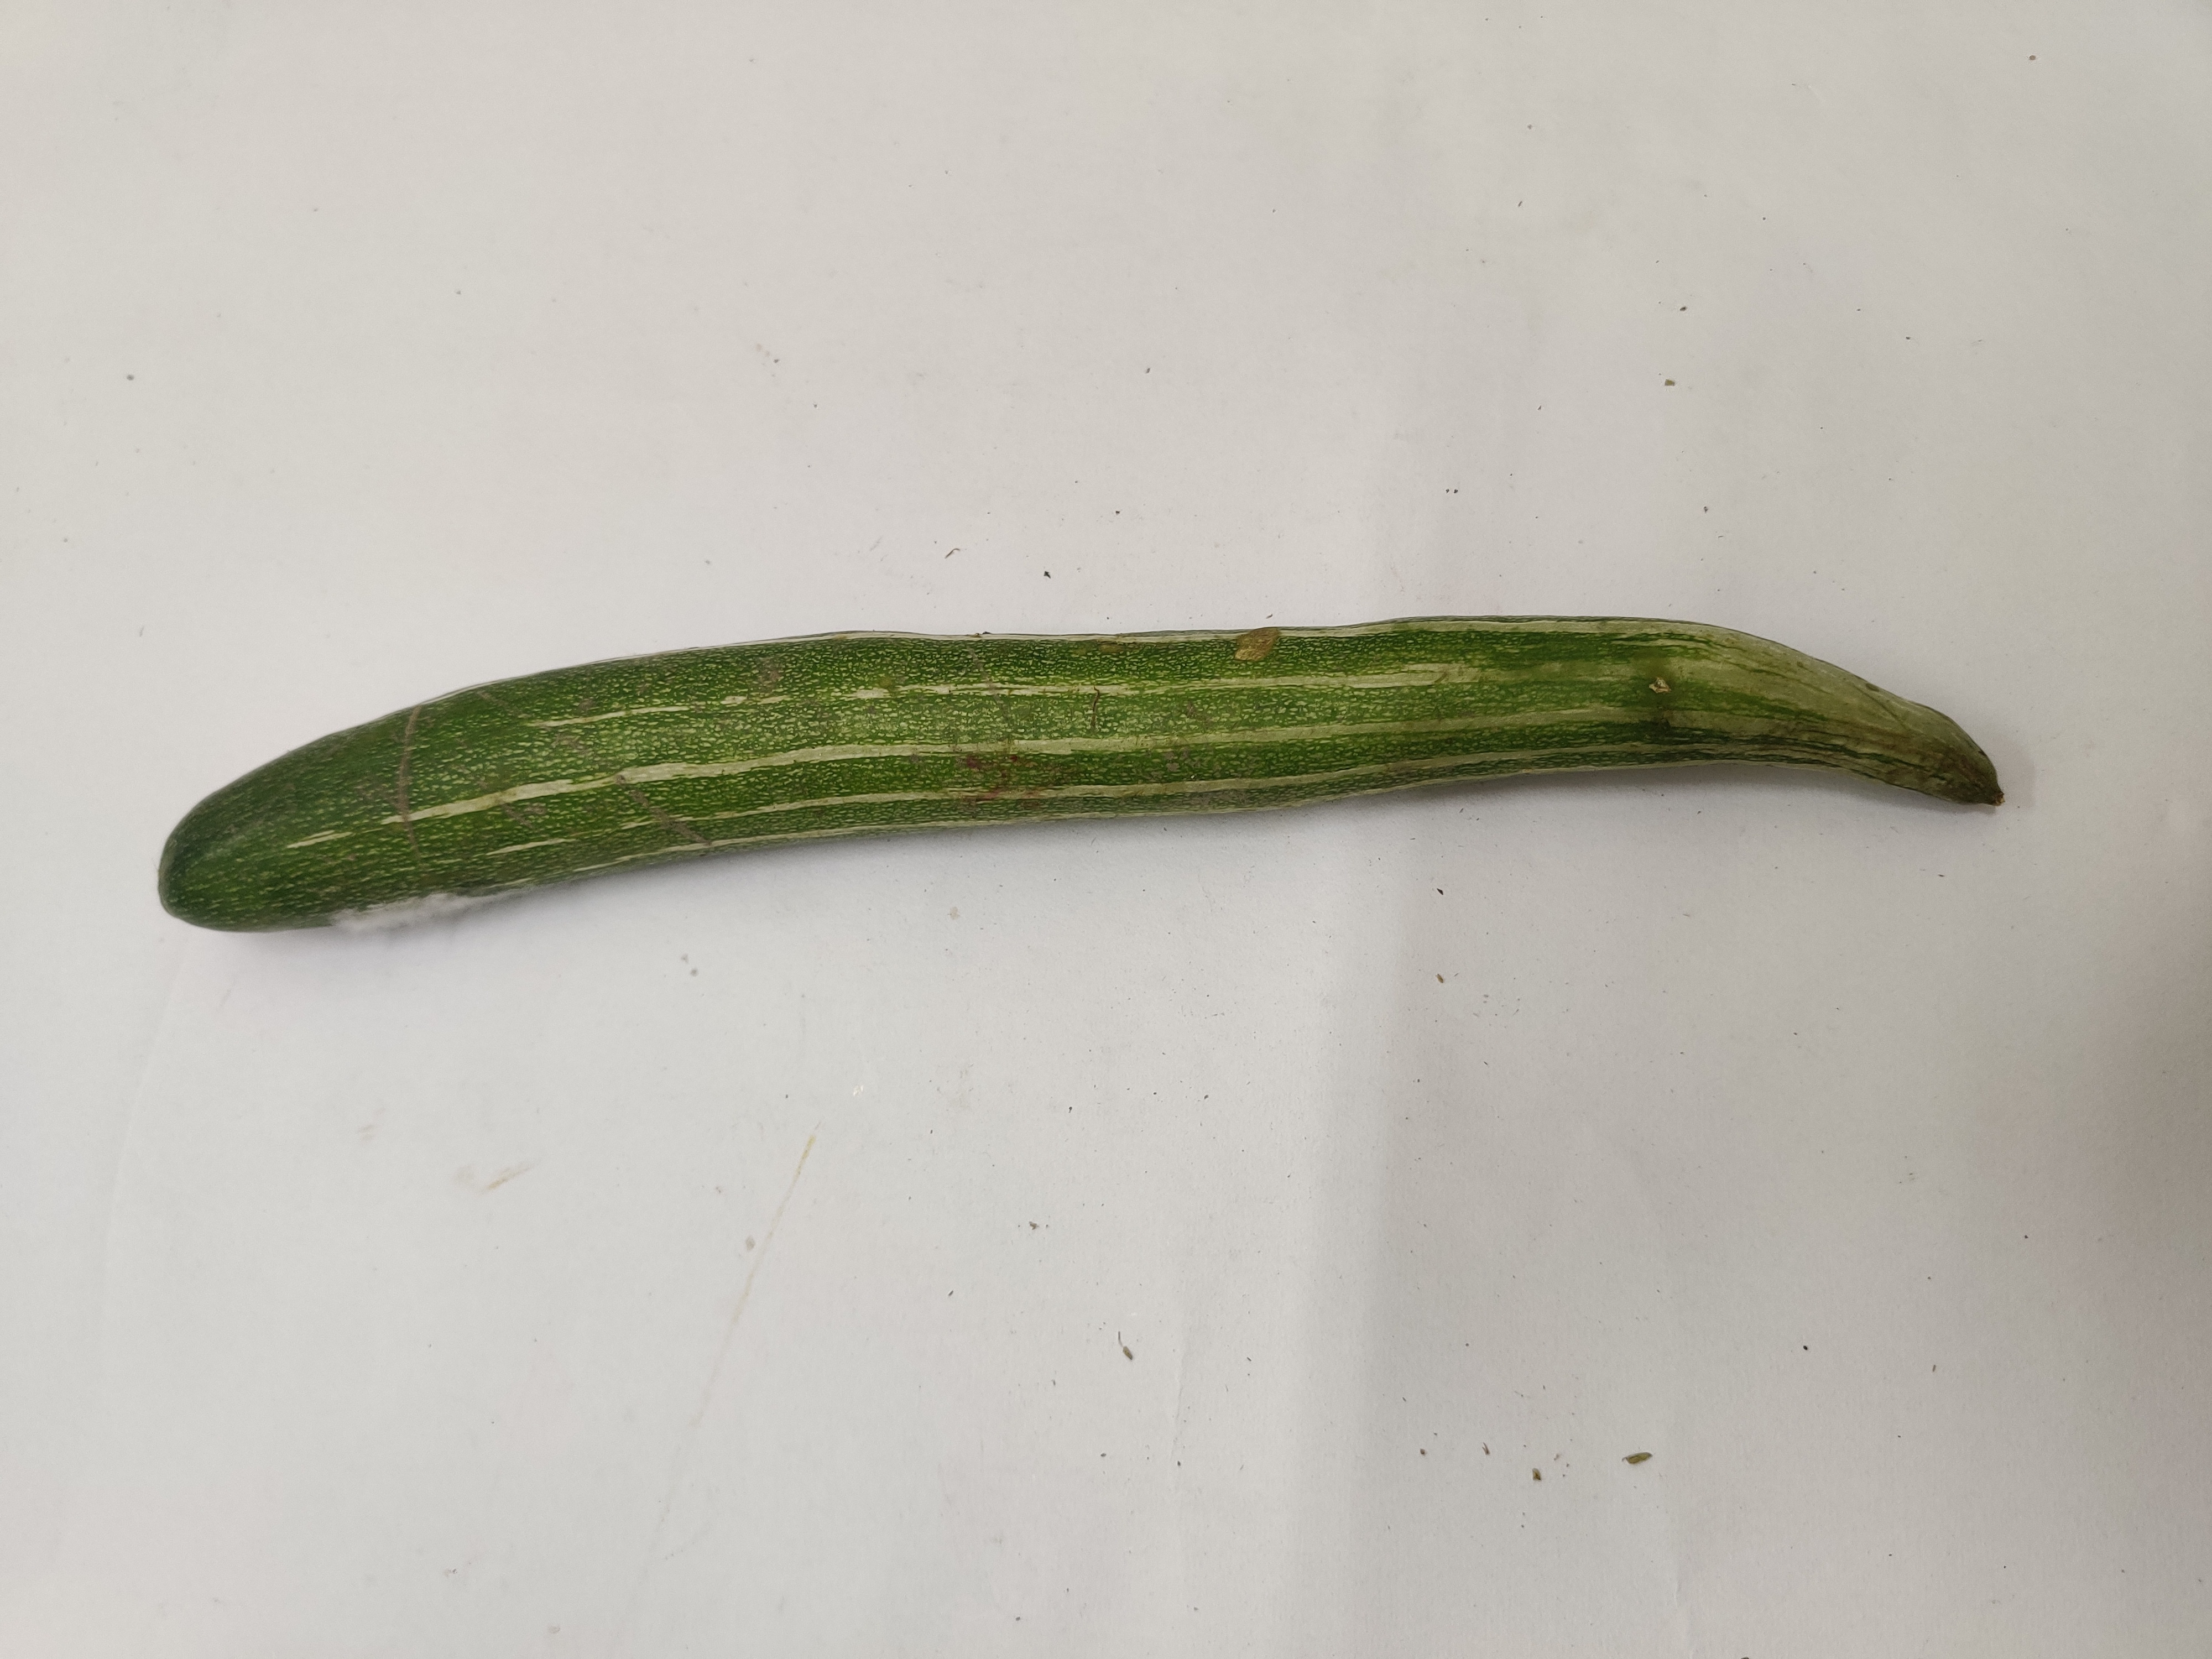
Crop: Snake Gourd
Condition: Damaged